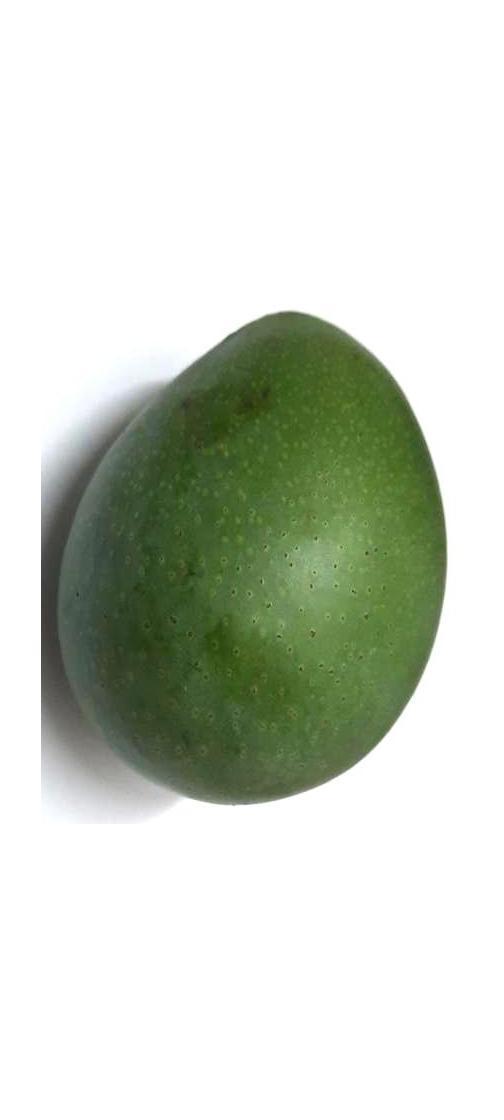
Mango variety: Ashshina Zhinuk